Reserve Police Battalion 101

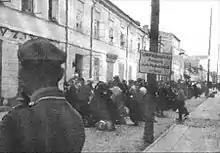
Reserve Police Battalion 101 conducting a "liquidation" in the ghetto of Biała Podlaska

A total of 17 Orpo battalions were deployed during the invasion of Poland in 1939. Battalion 101 was one of three from the city of Hamburg. After a few months of active duty the battalion was transported from Kielce, Poland, back to Germany on 17 December 1939 to undergo a major expansion after Christmas. Servicemen were tasked with organizing additional ground units. The already enlarged battalion was deployed to Poland again in May 1940, and for the next five months, conducted mass expulsions of Poles to make room for the German colonists brought in "Heim ins Reich" from the areas invaded by their Moscow ally as well as from Nazi Germany.